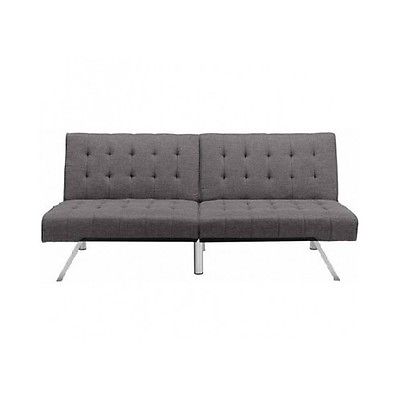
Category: sofa